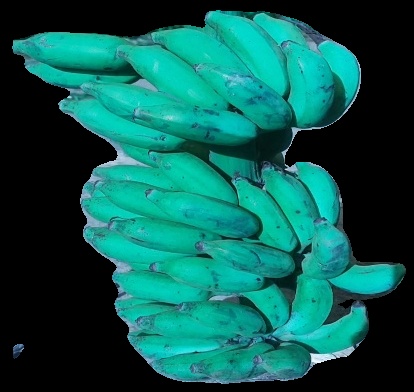
Variety: elakki-bale
Grade: grade3